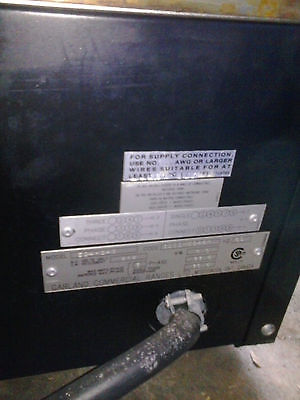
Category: table